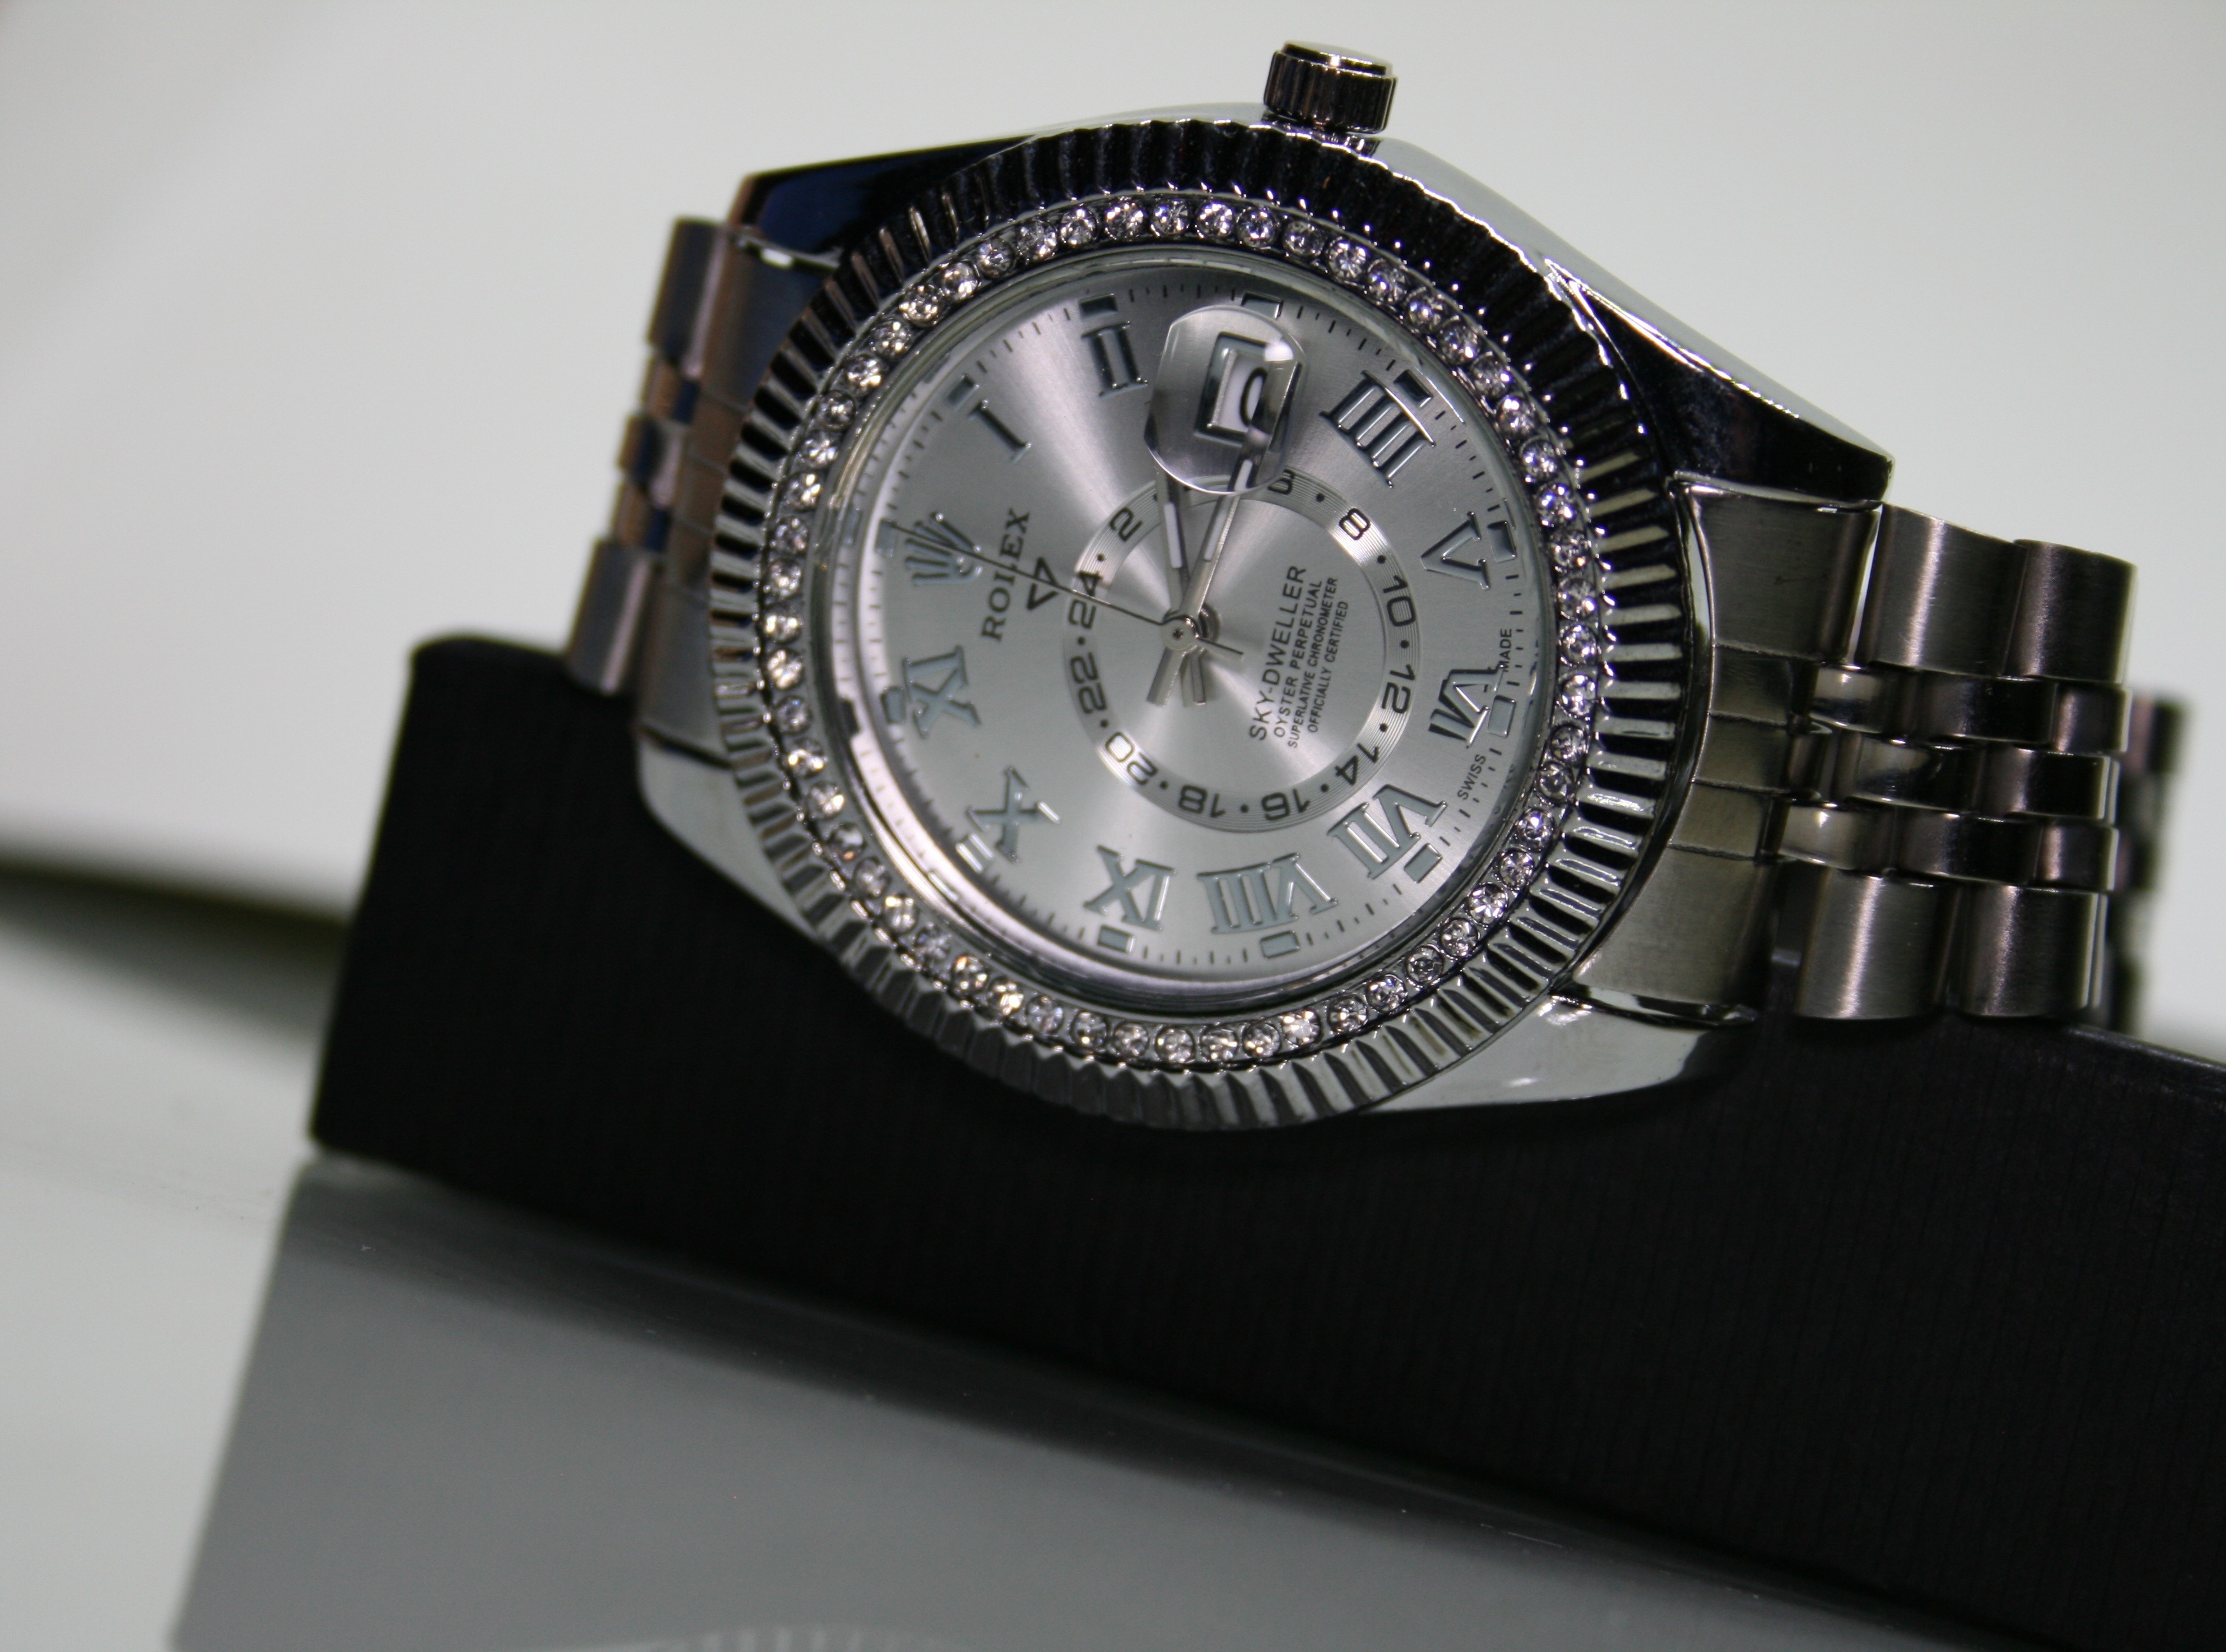
watch, hand, clock, brand, jewel, luxury, brilliant, diamonds, strap, noble, mineral, valuable, platinum